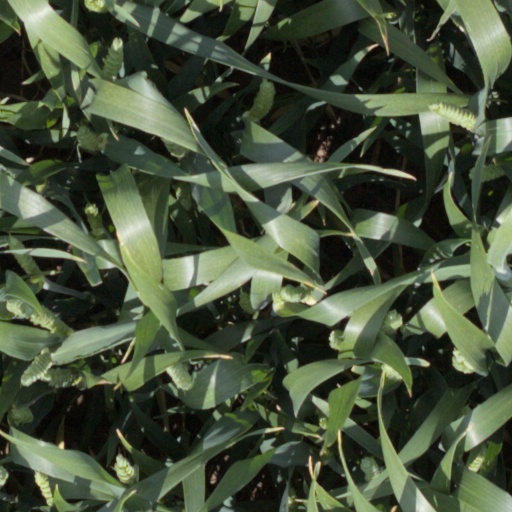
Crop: wheat